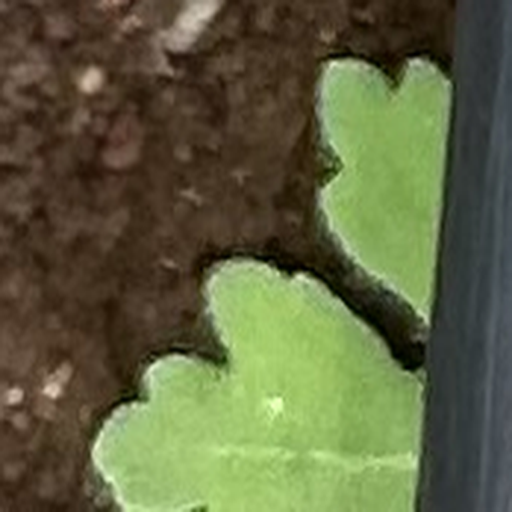
Weed species: Gajar_gavat_(Parthenium hysterophorus)